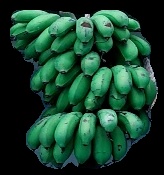
Variety: rasbale
Grade: grade2